Neo-Assyrian Empire

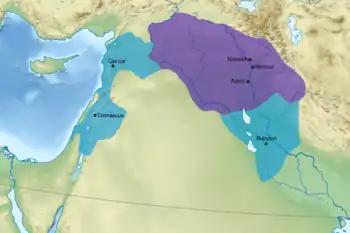
The Neo-Assyrian Empire at the start (purple) and end (blue) of Tiglath-Pileser's reign

From 815 BC onward, Shamshi-Adad's luck changed. During the last few years of his reign he directed his efforts mainly against Marduk-balassu-iqbi in Babylonia. In 813 BC, he defeated Marduk-balassu-iqbi and brought him to Assyria as a captive. A year later he defeated Marduk-balassu-iqbi's successor Baba-aha-iddina and annexed several territories in northern Babylonia. Southern Mesopotamia was left in disarray after Shamshi-Adad's victories. Though Babylonia nominally came under Assyrian control, Shamshi-Adad took the ancient Babylonian title "king of Sumer and Akkad" but not the conventional "king of Babylon". Due to Assyria's perhaps somewhat weakened state he was unable to fully exploit the victory and the Babylonian throne remained unoccupied for several years.